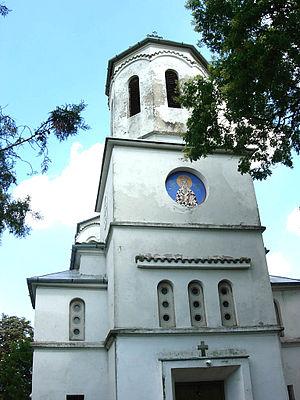
Vojvoda Stepa est une localité de Serbie située dans la province autonome de Voïvodine. Elle fait partie de la municipalité de Nova Crnja dans le district du Banat central. Au recensement de 2011, elle comptait 1 366 habitants.
L'éparchie du Banat est une éparchie, c'est-à-dire une circonscription de l'Église orthodoxe serbe, située dans la région du Banat. Elle s'étend principalement dans la province de Voïvodine mais aussi dans la partie du Banat qui fait partie du district de Belgrade. Le siège de l'éparchie est la ville de Vršac. En 2016, elle est administrée par l'évêque Nikanor.